Thomas Lynch Jr.

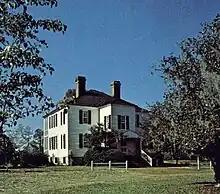
Hopsewee Plantation

Lynch Jr. was schooled at the Indigo Society School in Georgetown, South Carolina. His parents sent him to England for higher studies. He received honors at Eton College and at Gonville and Caius College, Cambridge.